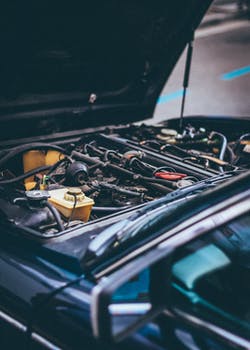
Label: No Watermark